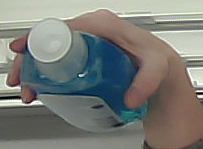
Product: sensodyne_mouthwash